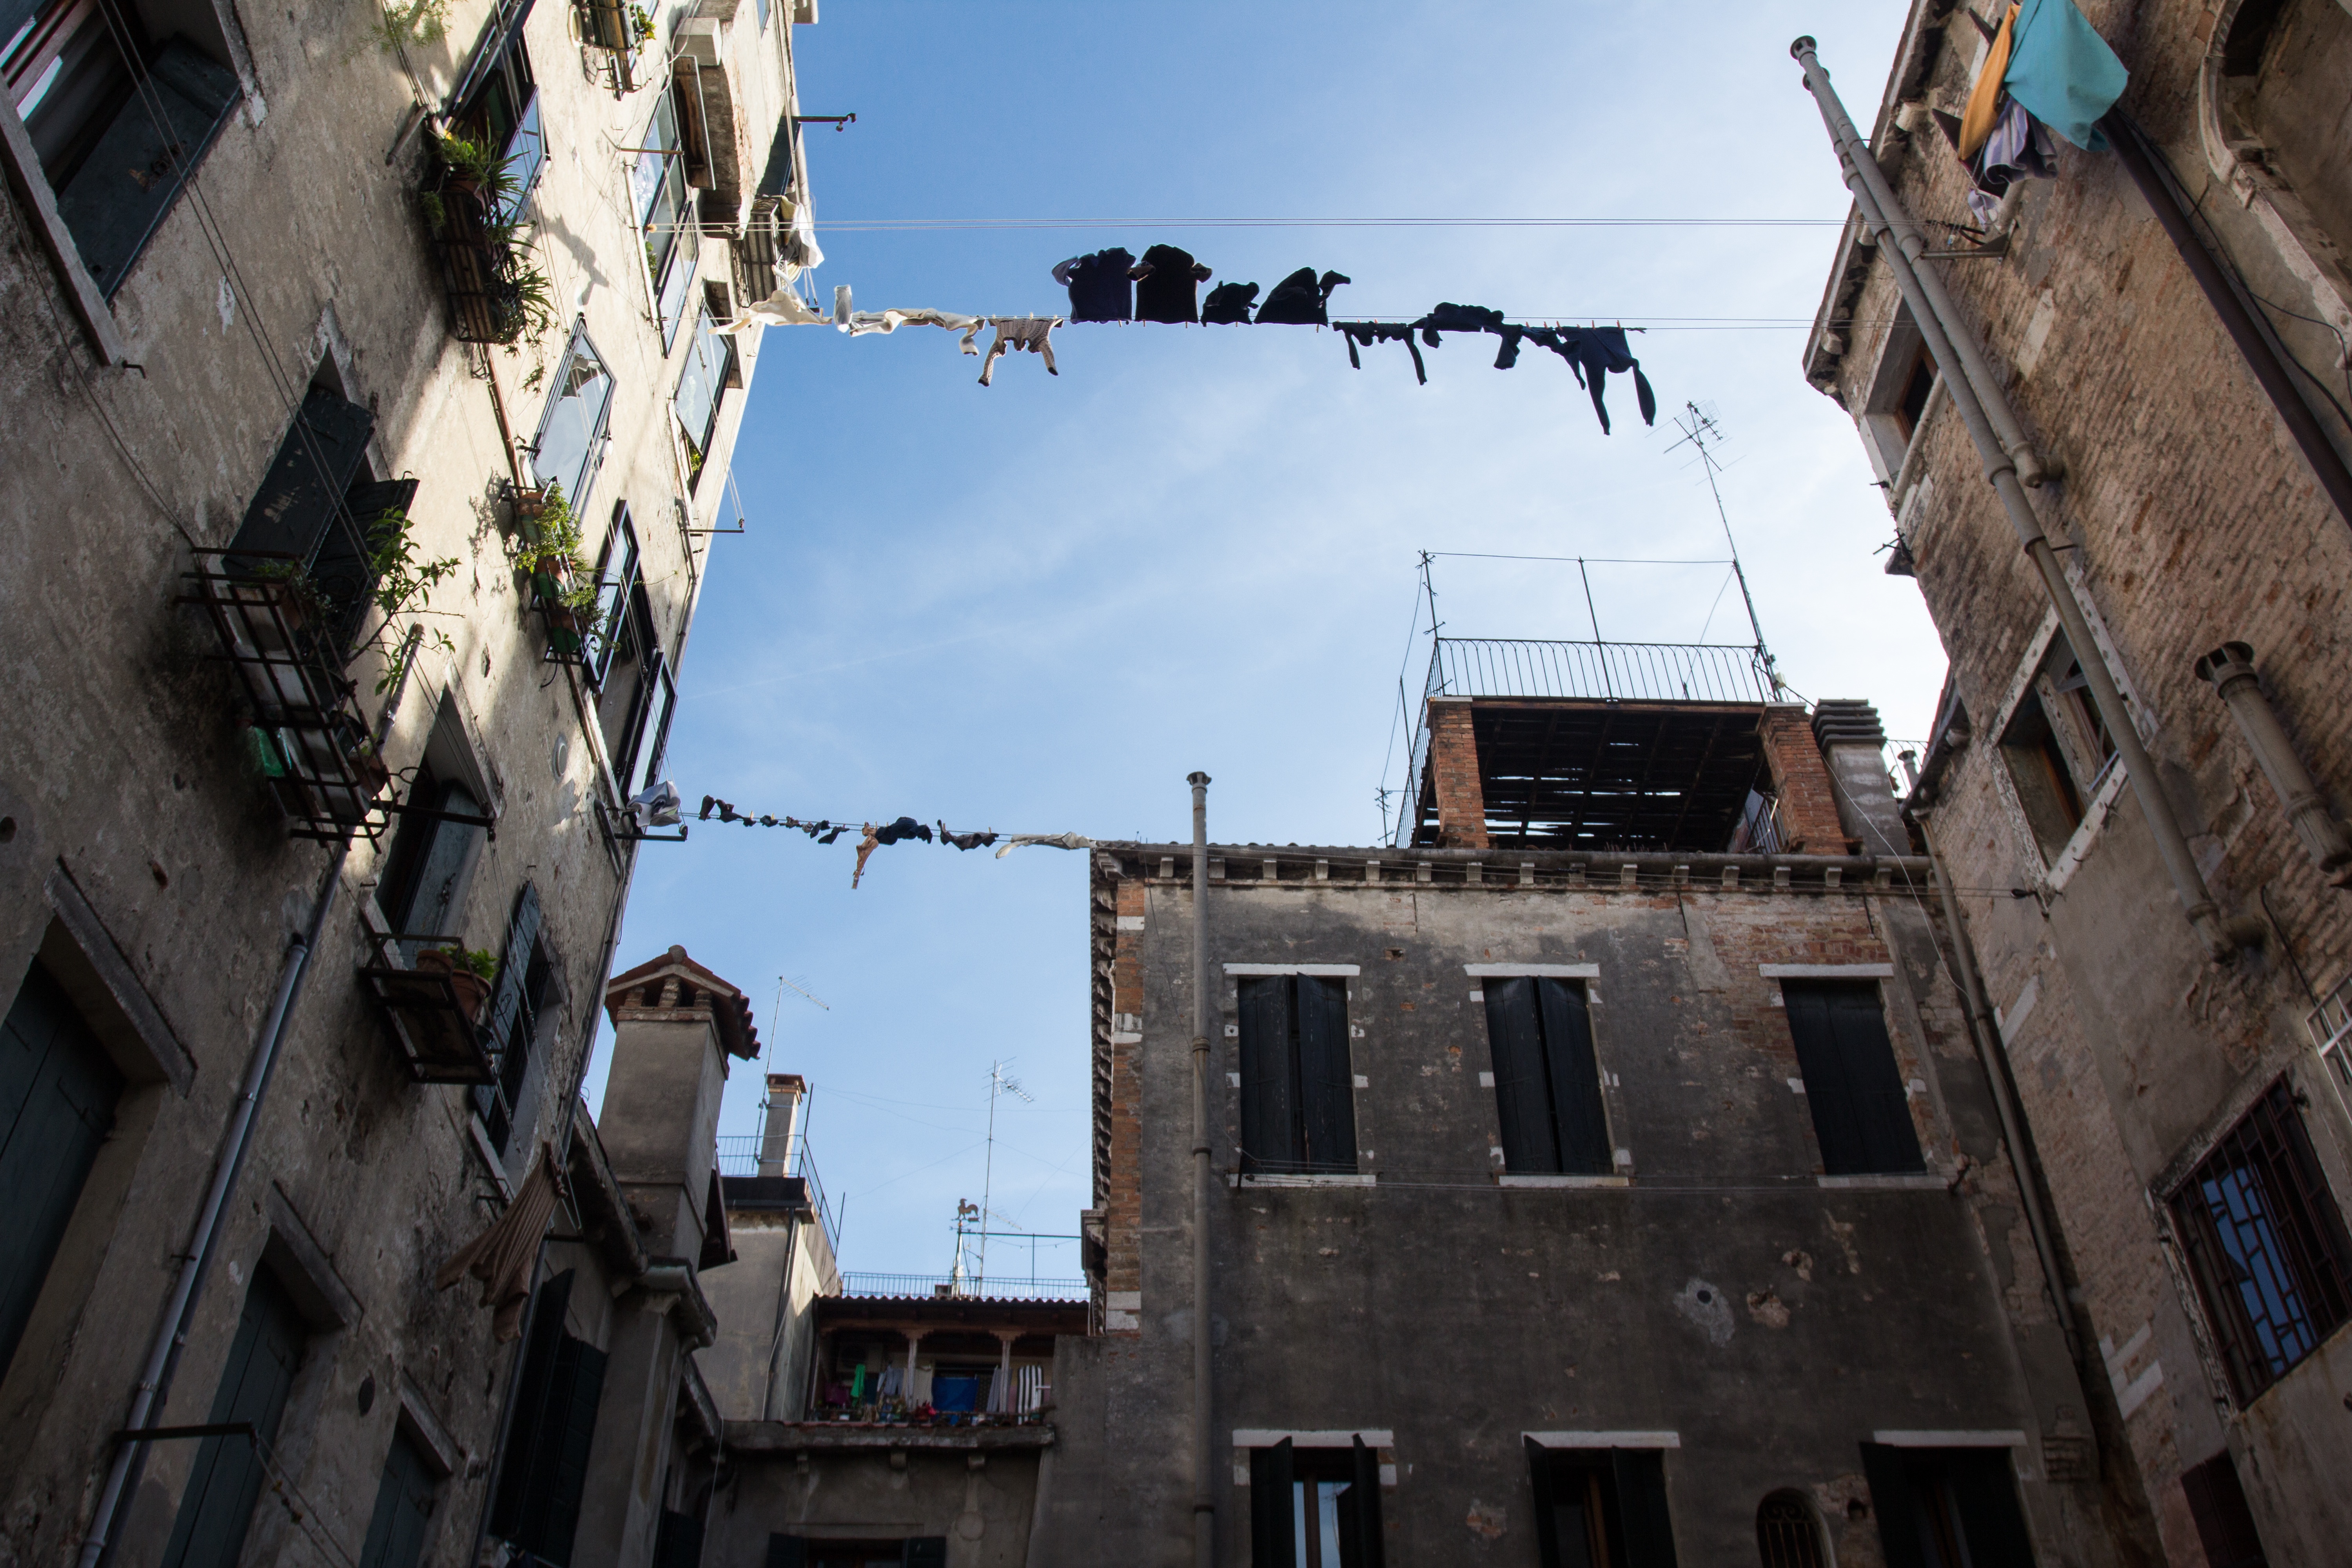
architecture, road, street, house, town, alley, city, wall, downtown, facade, lighting, infrastructure, neighbourhood, urban area, human settlement